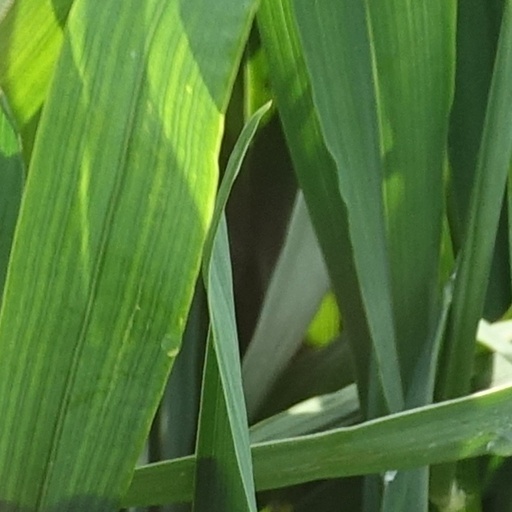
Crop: wheat